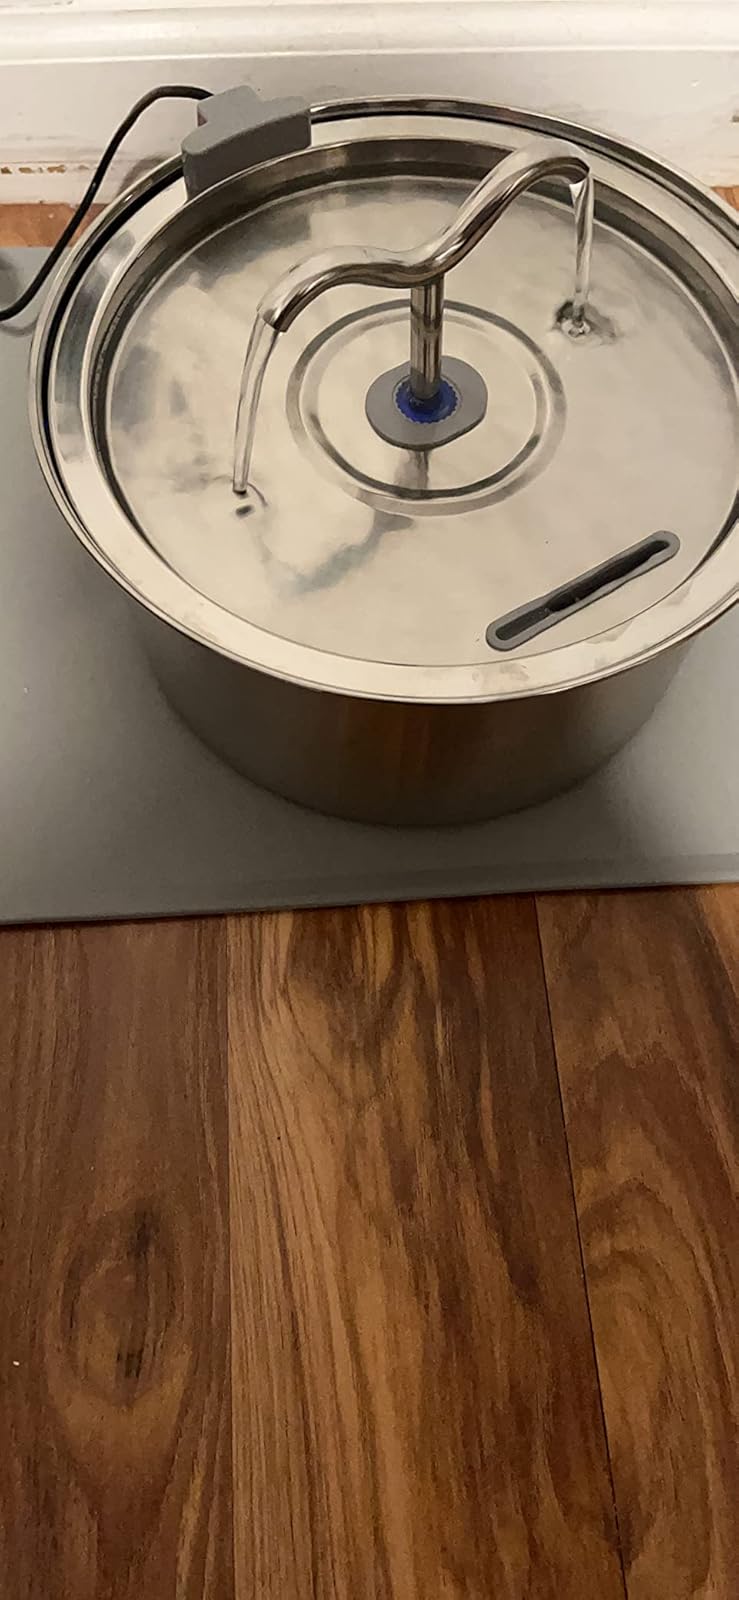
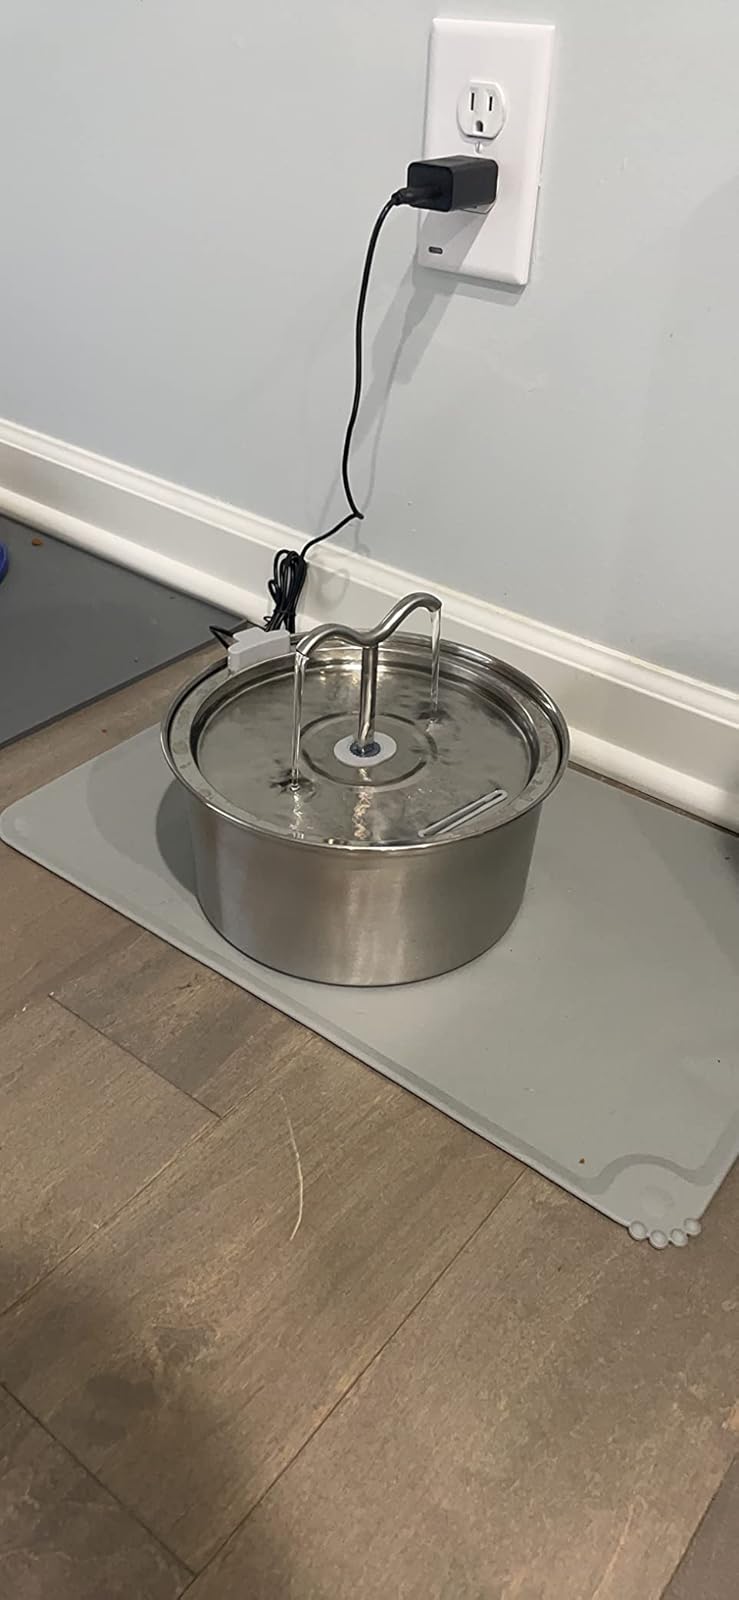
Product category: items_bowl
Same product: yes